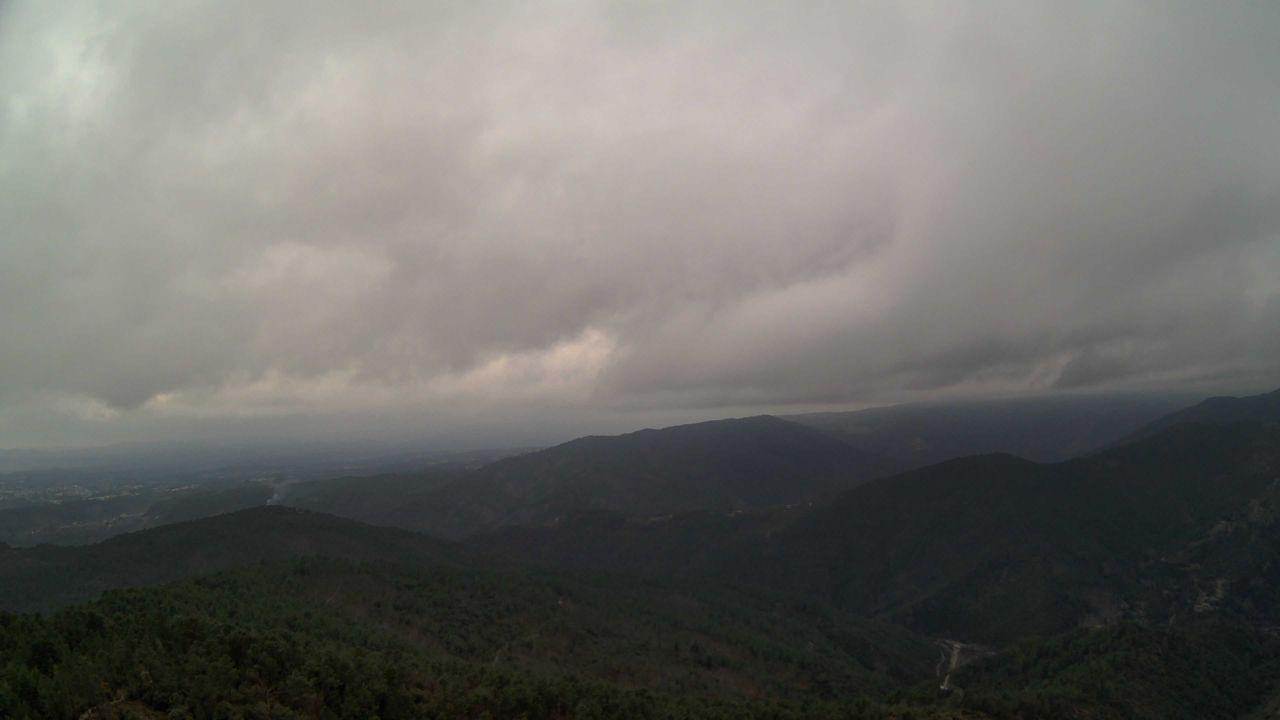
Fire: no
Smoke: yes